Creature with the Atom Brain (film)

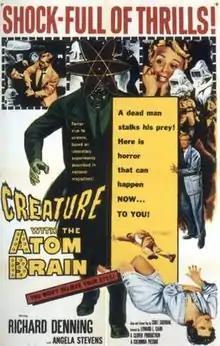
Theatrical release poster

Creature with the Atom Brain is a 1955 American zombie horror science fiction film directed by Edward L. Cahn and starring Richard Denning.